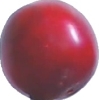
Label: cherry_wax_red